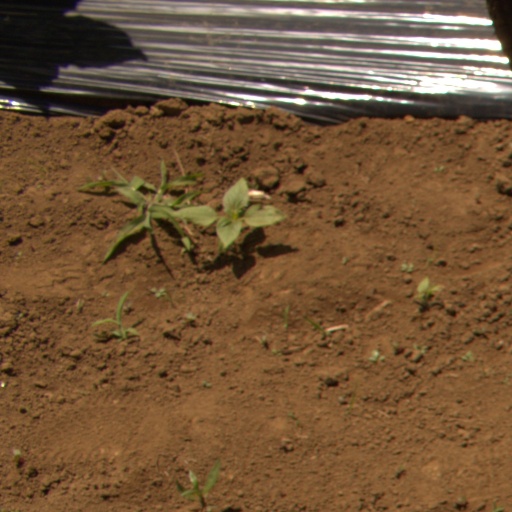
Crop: Jerusalem artichoke